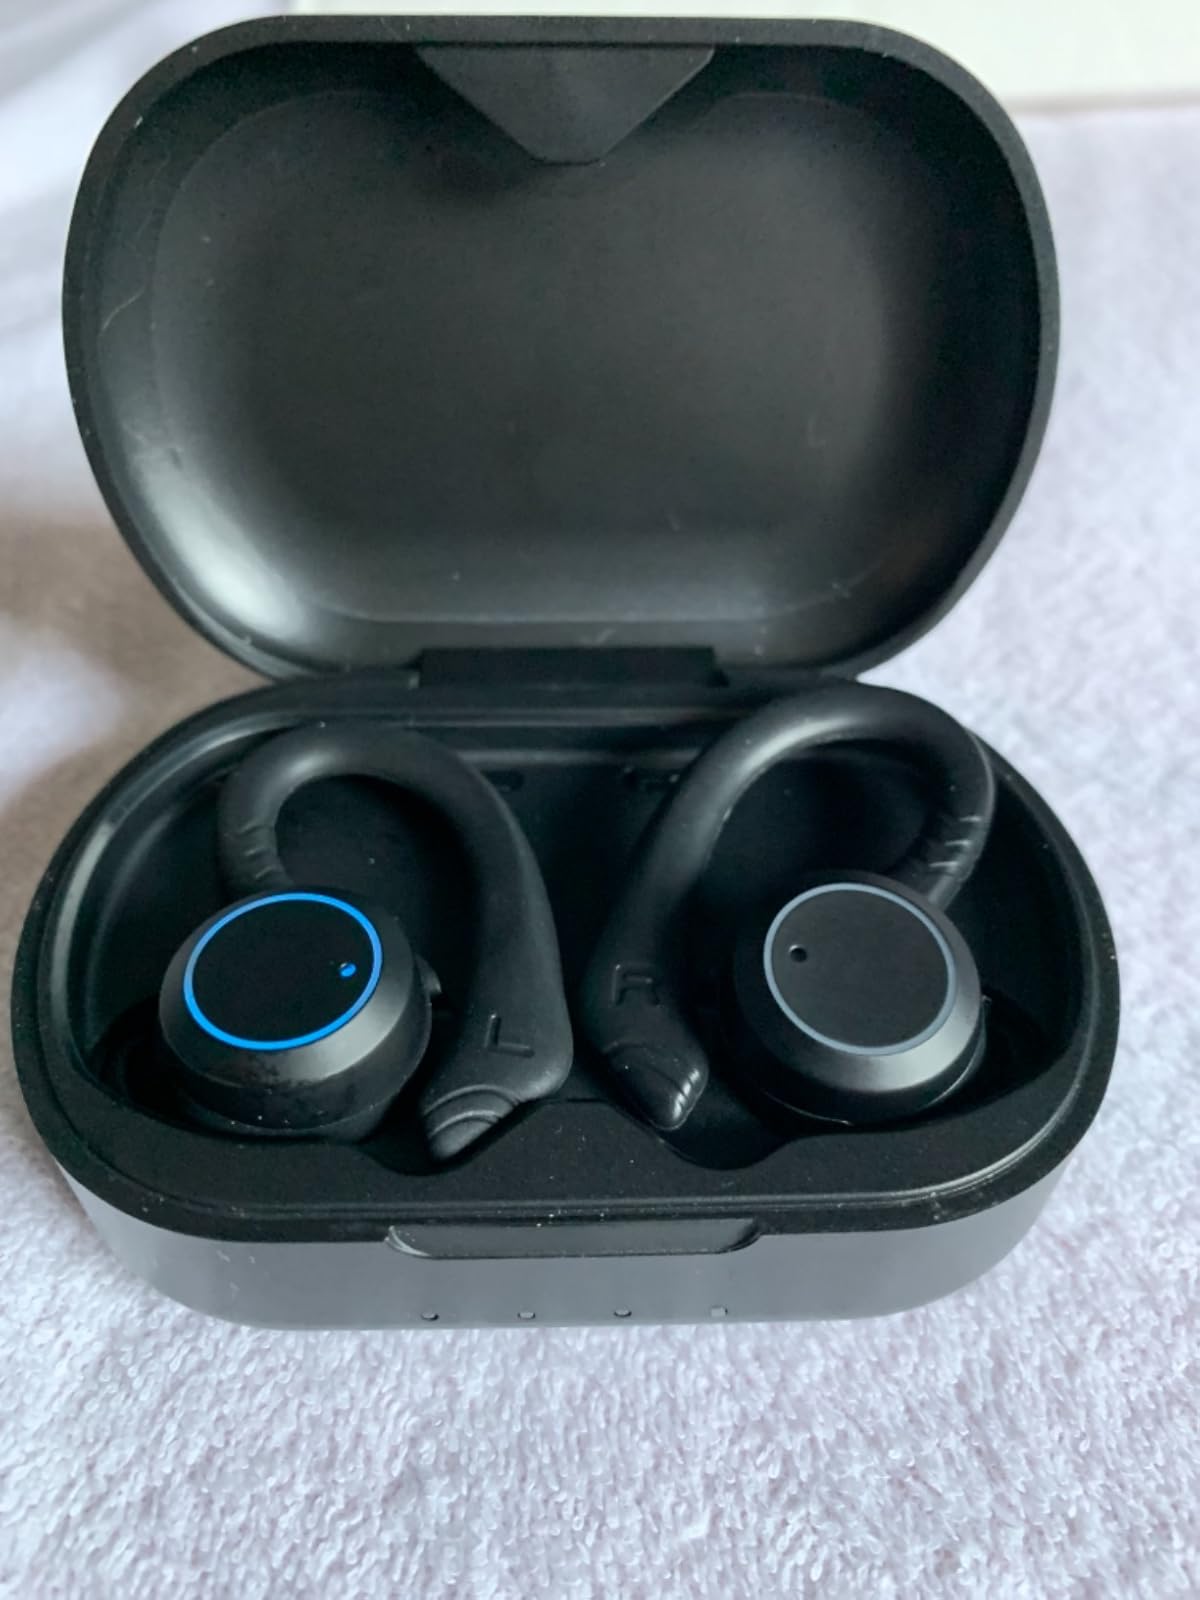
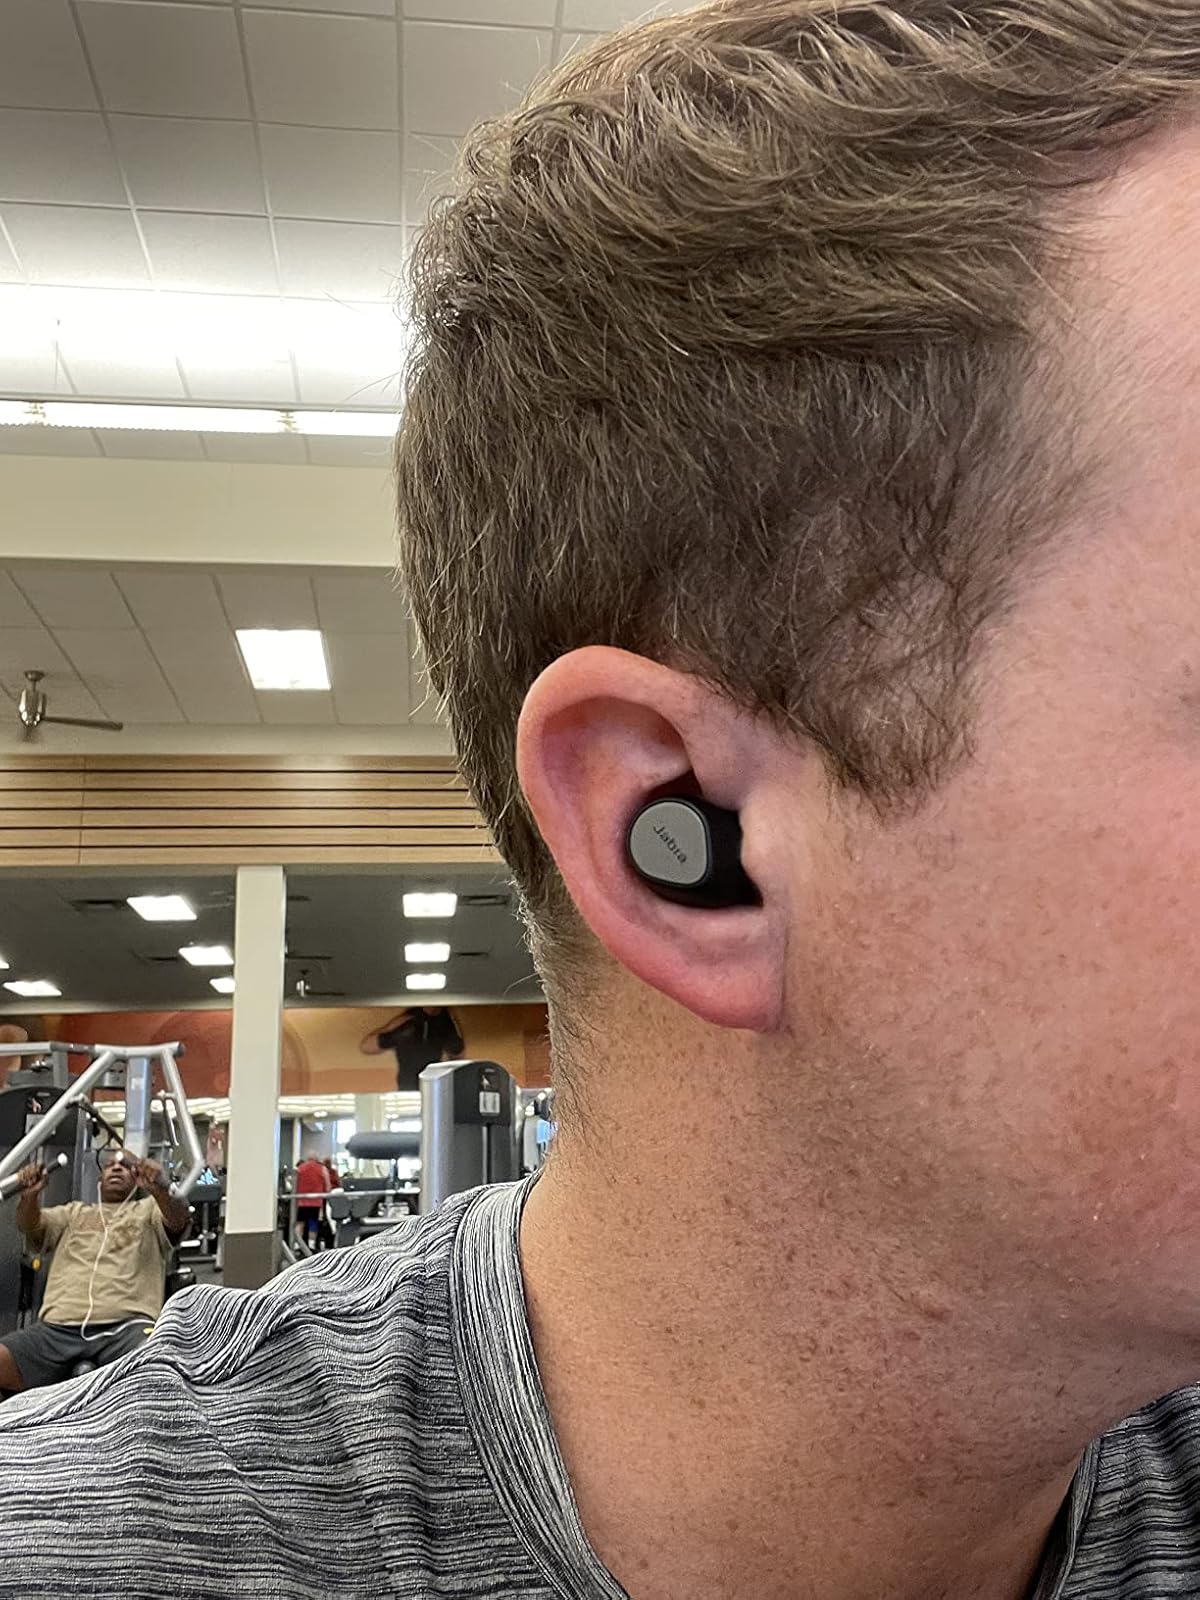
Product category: earbuds
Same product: no